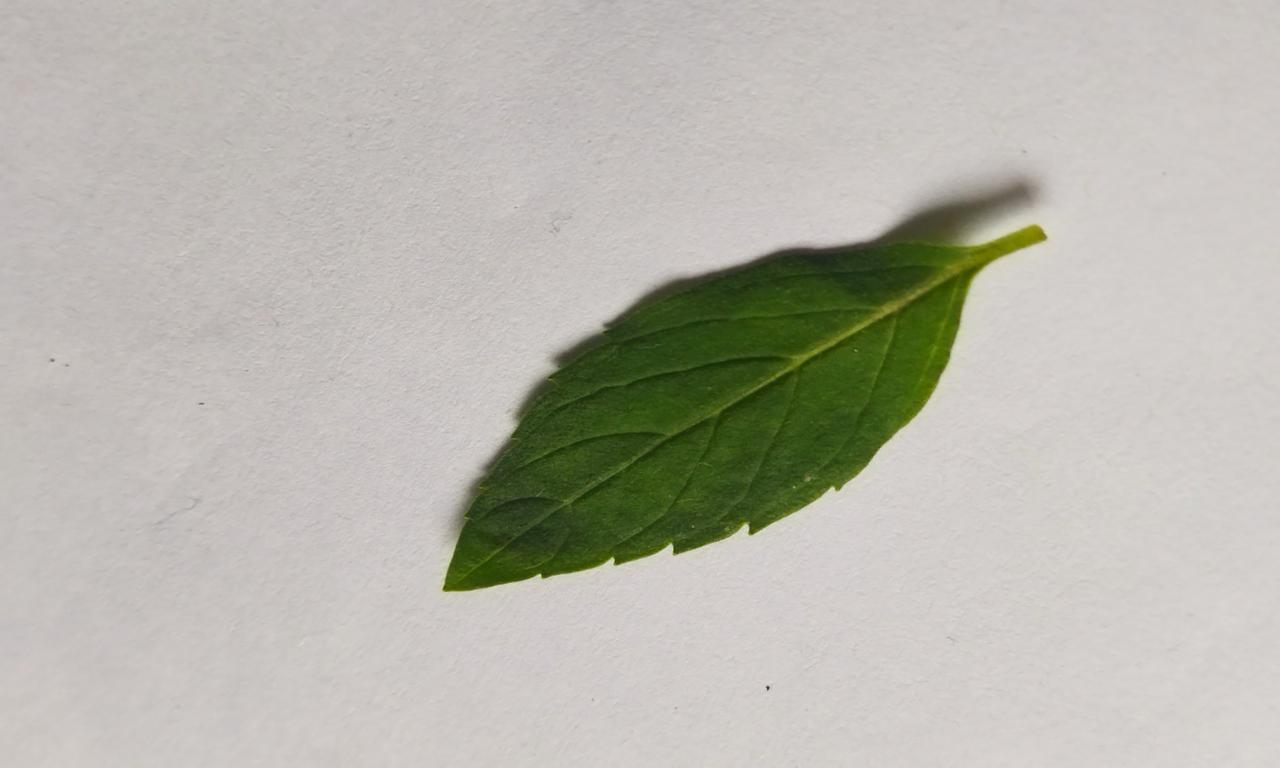
Label: Fresh